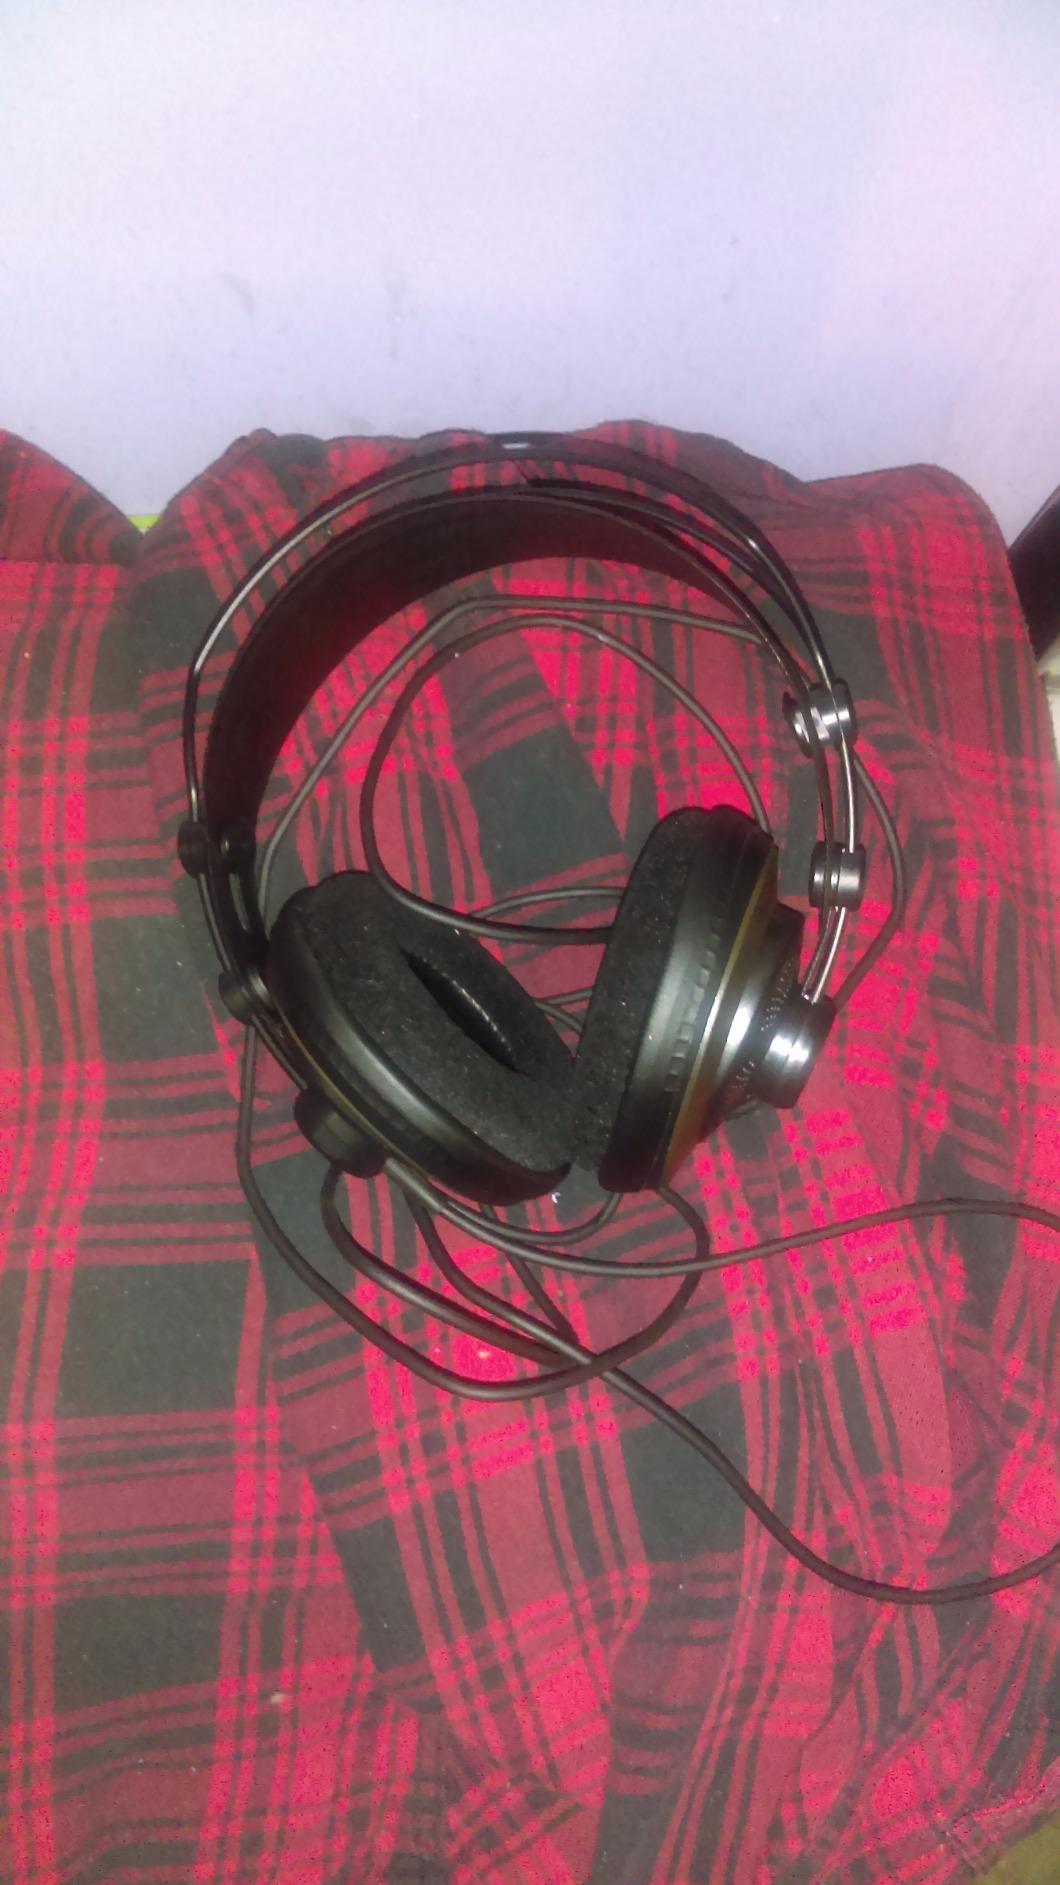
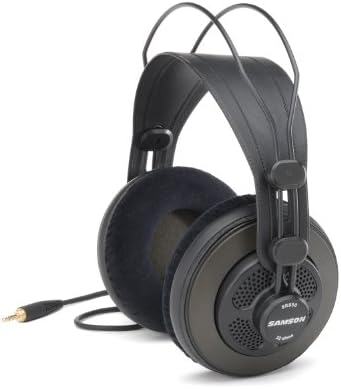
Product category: headphones
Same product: yes